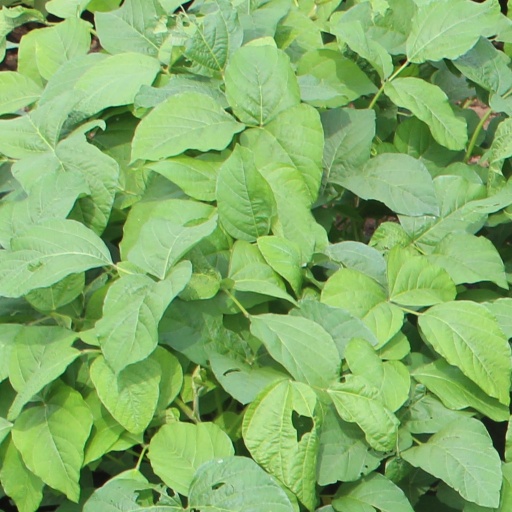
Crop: soybean